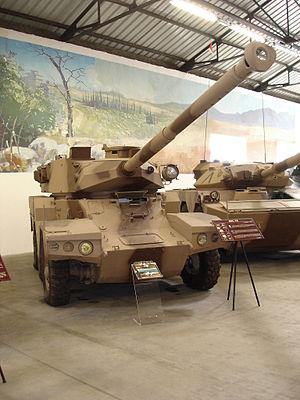
L’ERC-90, dit « Sagaie », est un blindé français léger à six roues motrices. Il a été conçu par Panhard sur ses fonds propres en profitant des travaux réalisés en vue d'un concours lancé en 1970 par l’armée française pour la conception d’un véhicule de l'avant blindé remporté par Renault.